John Hallett (Australian politician)

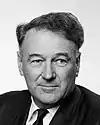
Hallett in 1971

John Mead Hallett (9 October 1917 – 9 August 1999) was an Australian politician. He was a member of the Country Party and served in the House of Representatives from 1963 to 1974, representing the Western Australian seat of Canning. He also served as state president of the Country Party from 1962 to 1963.